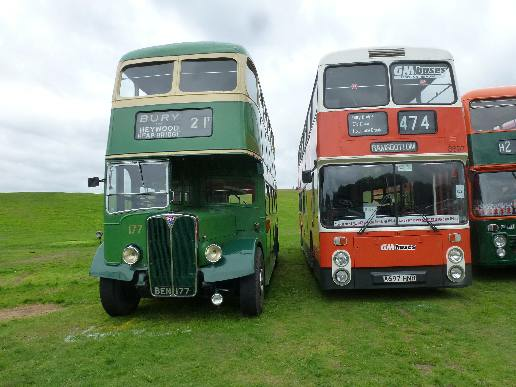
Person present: No